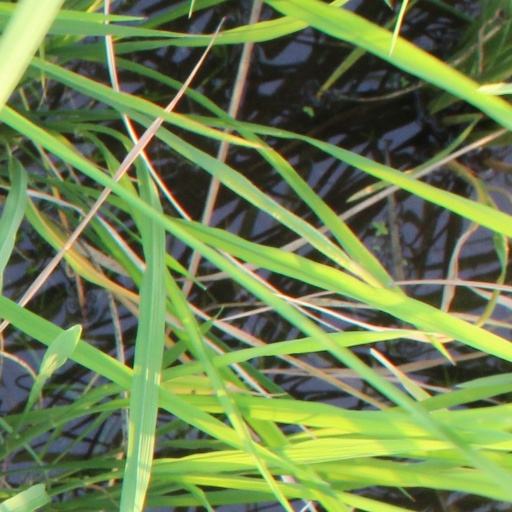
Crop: rice